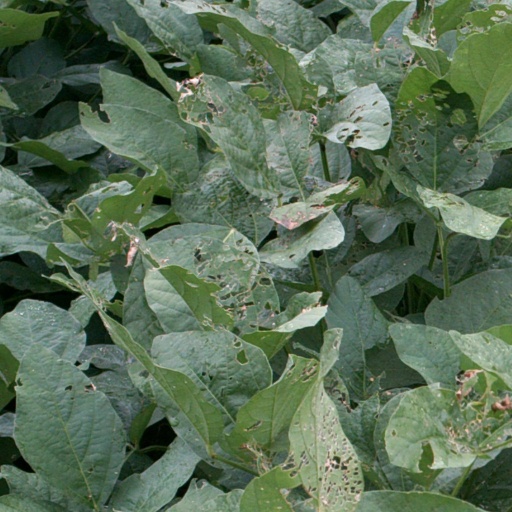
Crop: soybean